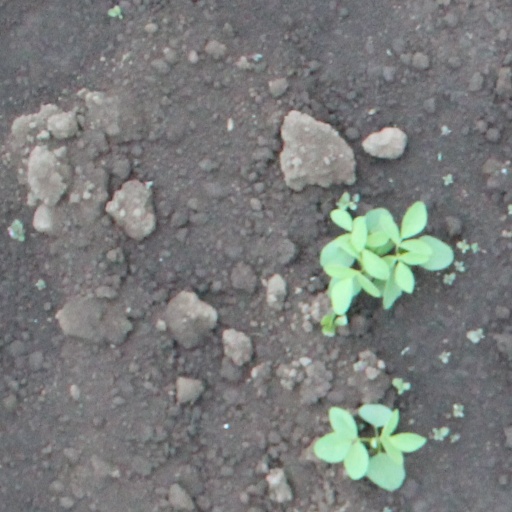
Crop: soybean